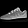
Label: Sneaker